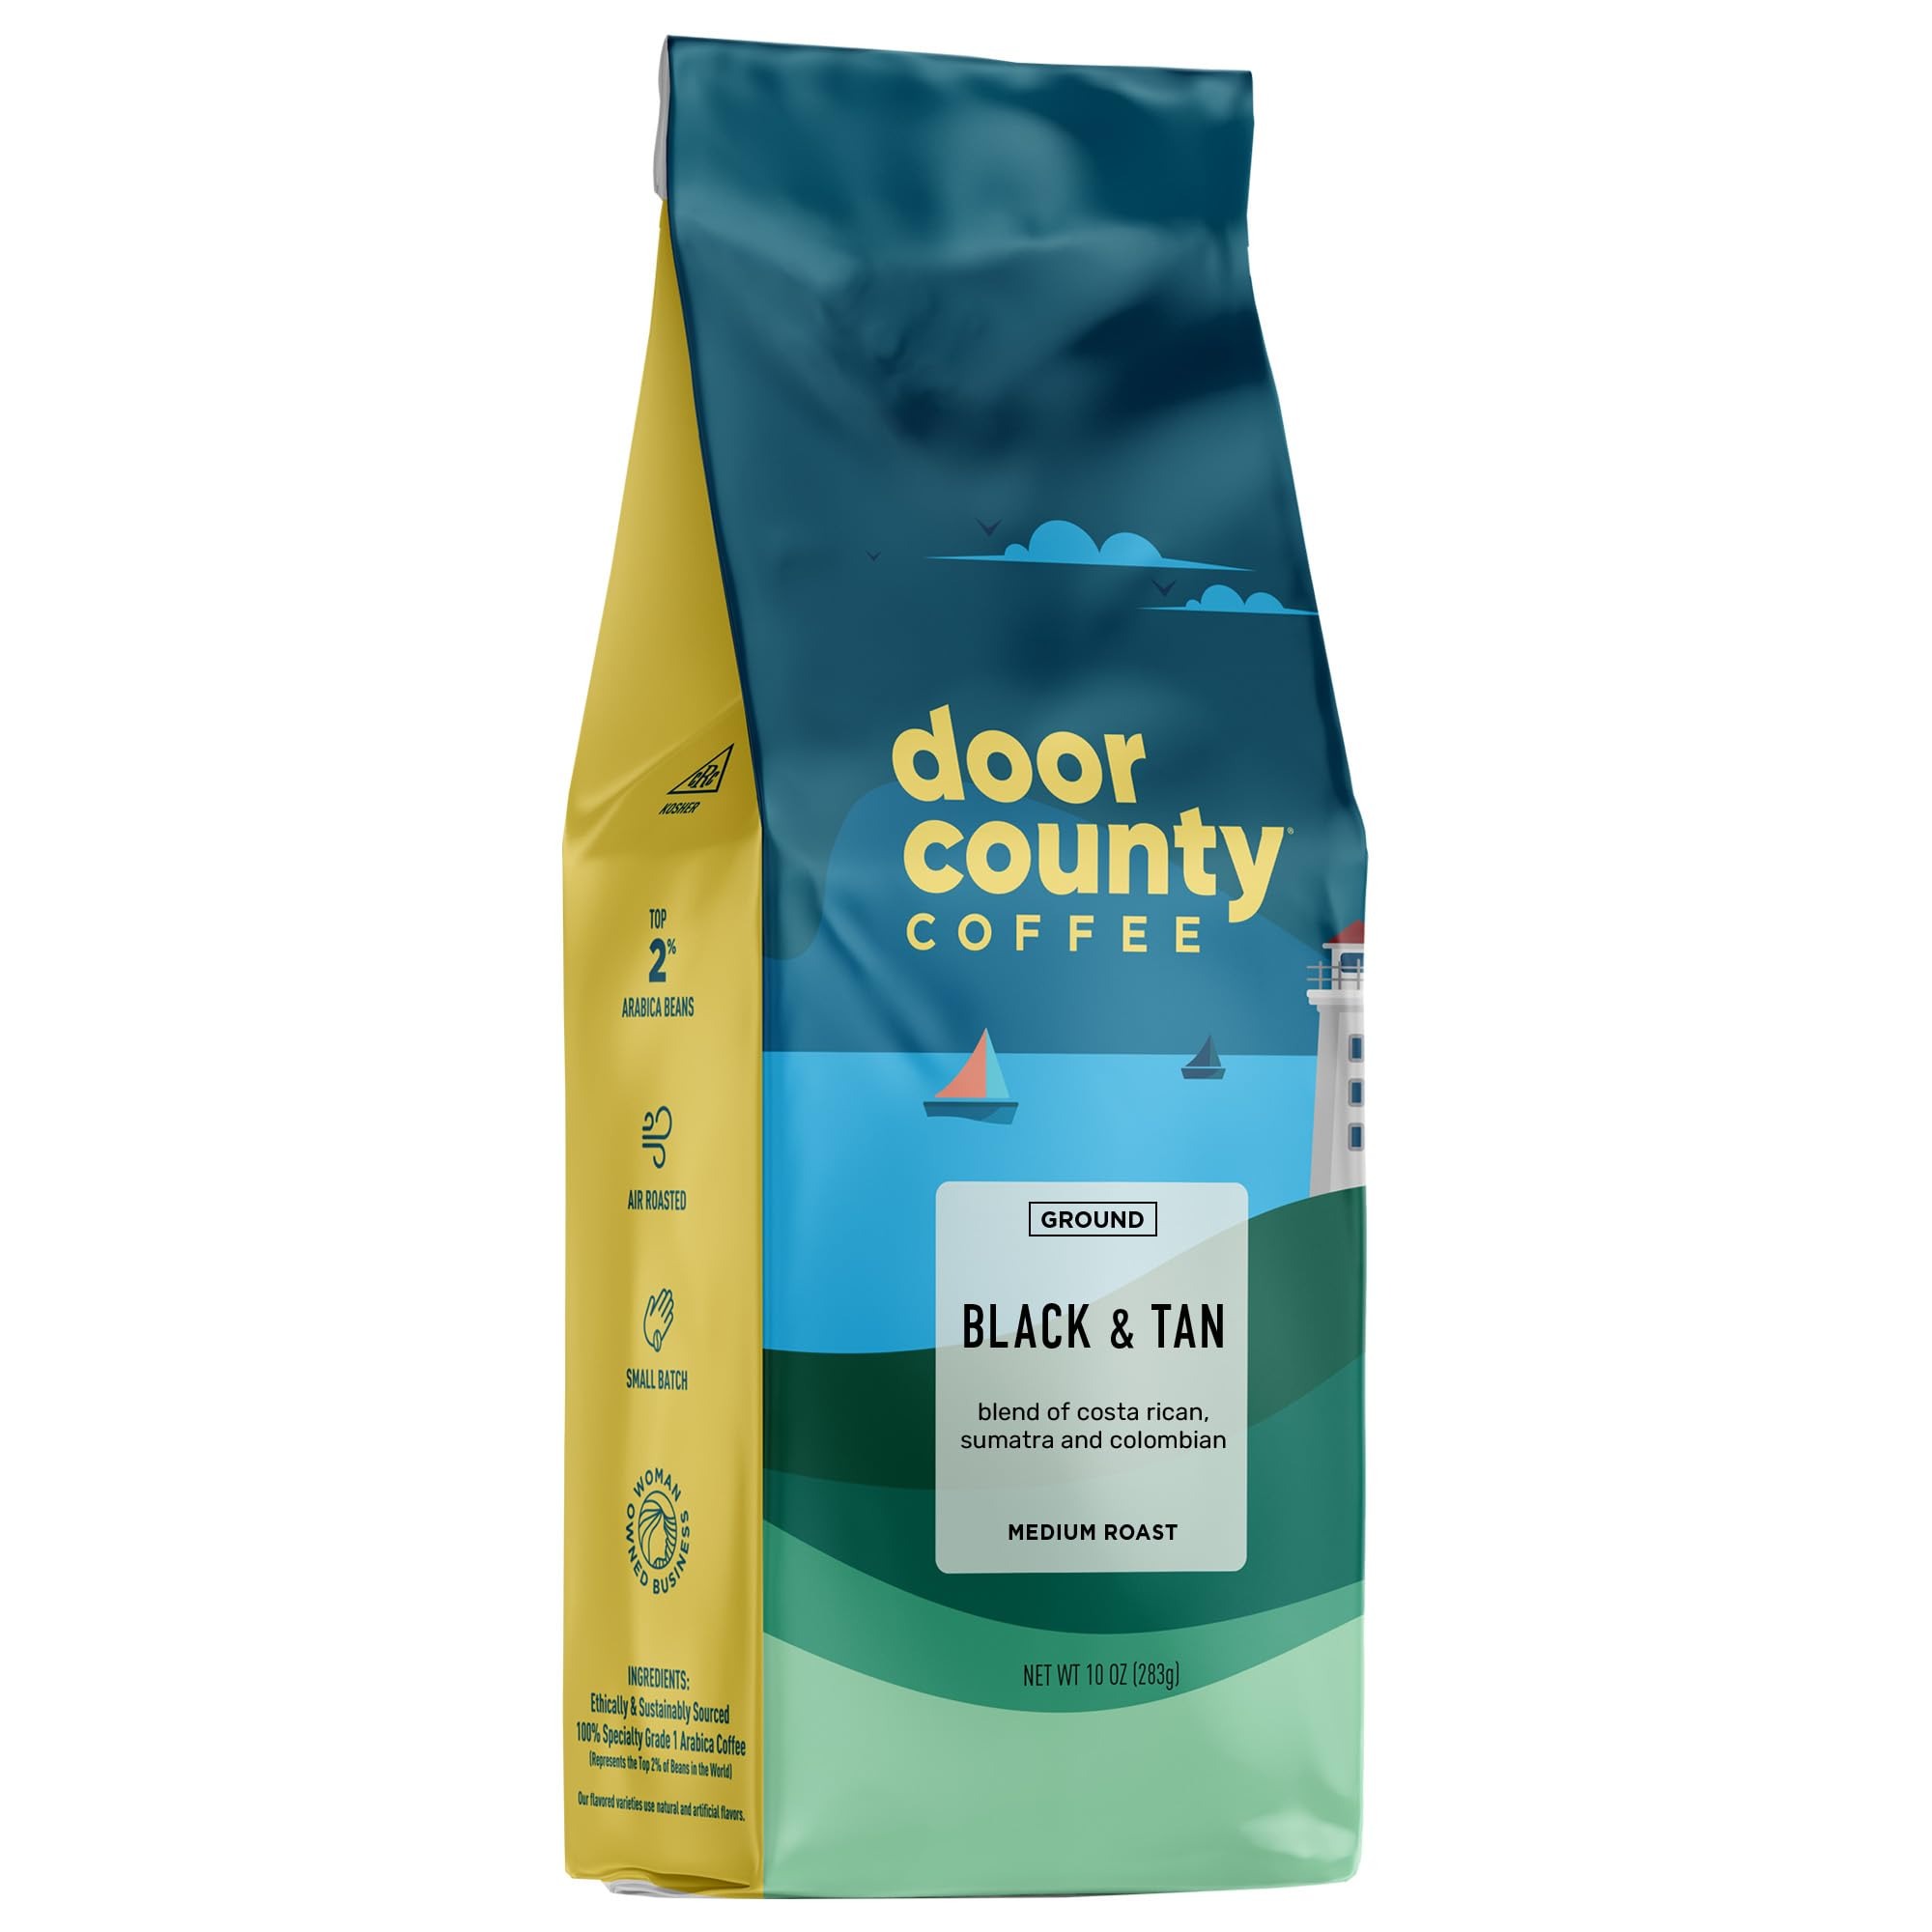
Item Name: Door County Coffee Black and Tan Non-Flavored Ground | 10 oz Bag | Medium Roast | 100% Specialty Arabica | Non-Flavored Gourmet | Black and Tan
Bullet Point 1: WEEKS SUPPLY OF COFFEE: Includes one 10 oz bag of flavored ground coffee to make about 7 pots of gourmet coffee in a drip style, regular coffee brewer.
Bullet Point 2: TOP SOURCED: We use only Specialty Class 1 Arabica coffee beans to make our flavored coffee ground medium roast, the top 2% of the coffee beans grown in the world!
Bullet Point 3: AIR ROASTED: Located in Door County, Wisconsin, Door County Coffee is a small, family-owned business, roasting every gourmet coffee bean to perfection, and to the same degree every single time using Hot Air Roasting in Fluidized Air Bed Roasters. This specialized and unique process suspends the beans in hot air to be sure they are moving at all times and roast evenly.
Bullet Point 4: GUILT FREE TREAT: All of our specialty coffees can be enjoyed guilt-free. They are keto friendly with no dairy or gluten and contain 0 grams of sugar, fat, and carbs per 6 oz serving!
Bullet Point 5: READY TO BREW: No matter how you brew it, our medium roast ground coffee is perfectly ground to be ideal for a variety of coffee brewing methods, including traditional drip brewer, french press, or cold brew.
Product Description: Three single-origin beans are blended together to create this wonderfully-complex coffee. Our Costa Rican is lightly roasted, our Colombian is medium roasted, and the Sumatran coffee rounds out this blend as the darker roasted ground coffee. This bold and traditional blend was introduced in 2013 as we celebrated 20 years of roasting coffee, and it became so popular that we just had to keep it around! Black and Tan, no flavor coffee, non-flavored coffee, straight coffee, coffee lover, black coffee, regular coffee, coffee, door county, door county coffee, coffee beverages, craft coffee, coffee roaster, coffee beans, whole bean coffee, coffee ground, gourmet coffee, small-batch coffee, coffee bag, coffee grounds, flavored coffee ground, coffee flavored, flavored coffee, medium roast coffee, ground coffee, keto coffee, coffee gifts, ground coffee medium roast, coffee gift basket, coffee gift set, coffee gift, coffee flavoring, coffee beans whole beans, coffee flavoring, medium roast coffee beans, flavored coffee beans, medium roast ground coffee, coffee flavor, coffee flavors, coffee flavored, ground flavored coffee Door County Flavored Coffees are a great gift for anyone who loves: ground coffee medium roast, flavored coffee ground, flavored ground coffee, ground coffee flavored, medium roast coffee, gourmet coffee, coffee ground medium roast, medium roast ground coffee, specialty coffee, arabica coffee ground, ground flavored coffee, keto coffee, sugar free coffee, coffee beverages, craft coffee, coffee roaster, coffee beans, whole bean coffee, small-batch coffee, coffee bag, roast coffee, ground coffee, coffee gifts, ground coffee medium roast, coffee gift basket, coffee gift set, coffee gift, coffee flavoring, coffee beans whole beans, coffee flavoring, medium roast coffee beans, flavored coffee beans, lovers gift ideas, coffee gifts for coffee lovers, gifts for coffee lovers, coffee lover gifts.
Value: 10.0
Unit: Ounce

Price: 10.725